John Beauchamp Jones

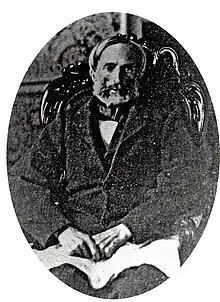
John Beauchamp Jones just before his death from tuberculosis in 1866.

After the war, Jones and his family returned to his home in Burlington, New Jersey, and prepared his manuscript for publication. In 1866, it was published as "A Rebel War Clerk's Diary at the Confederate States Capital". Jones died of tuberculosis on February 4, 1866, never seeing his diary in print.